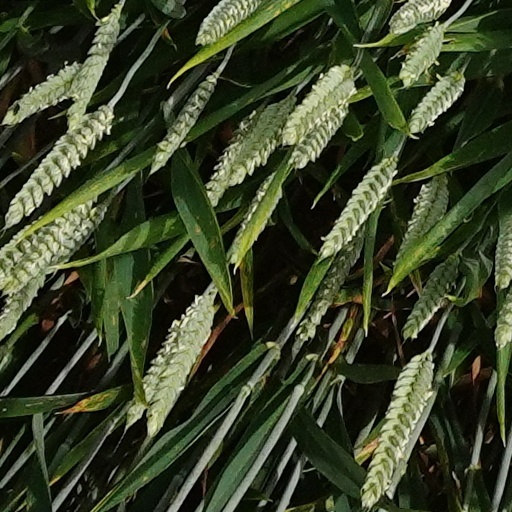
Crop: wheat